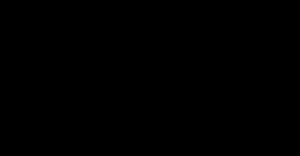
En géométrie, un spidron est une figure géomérique plane continue composée de triangles collés par les côtés. Cette figure a été inventée par le designer industriel hongrois Dániel Erdély au début des années 1970.